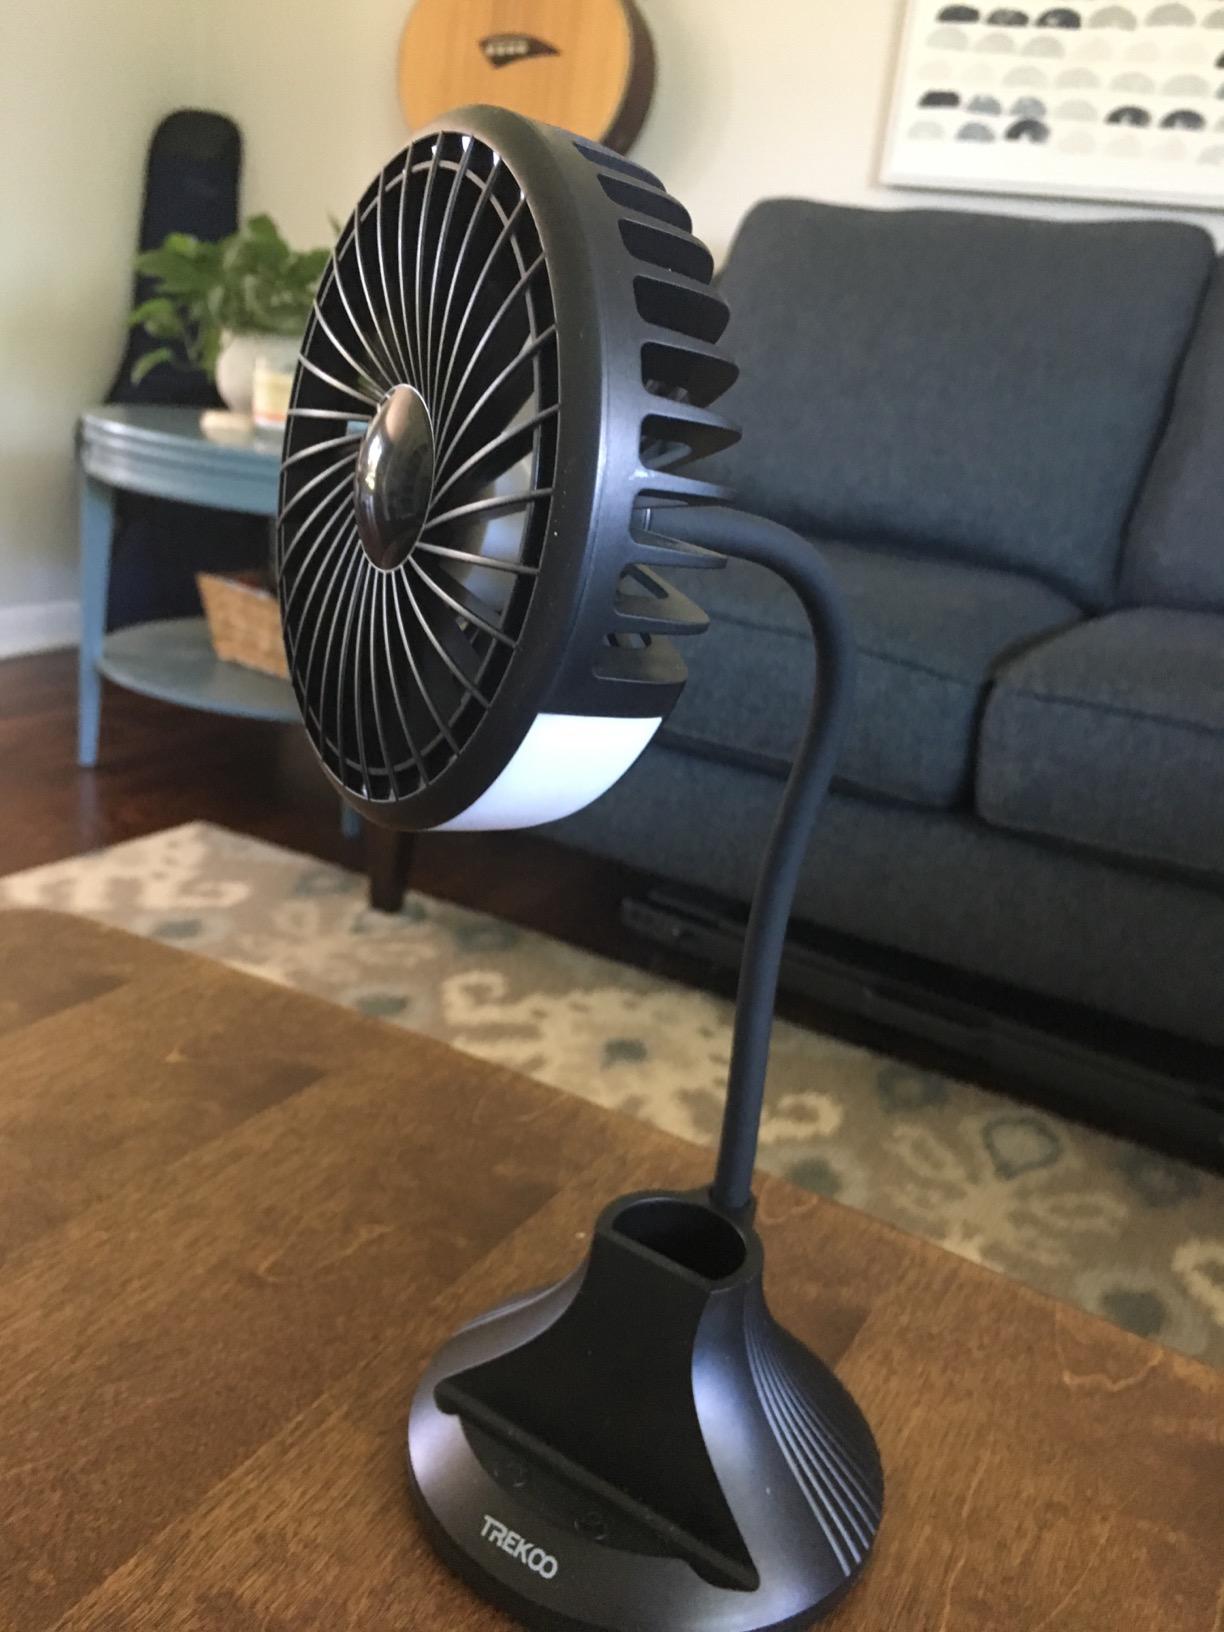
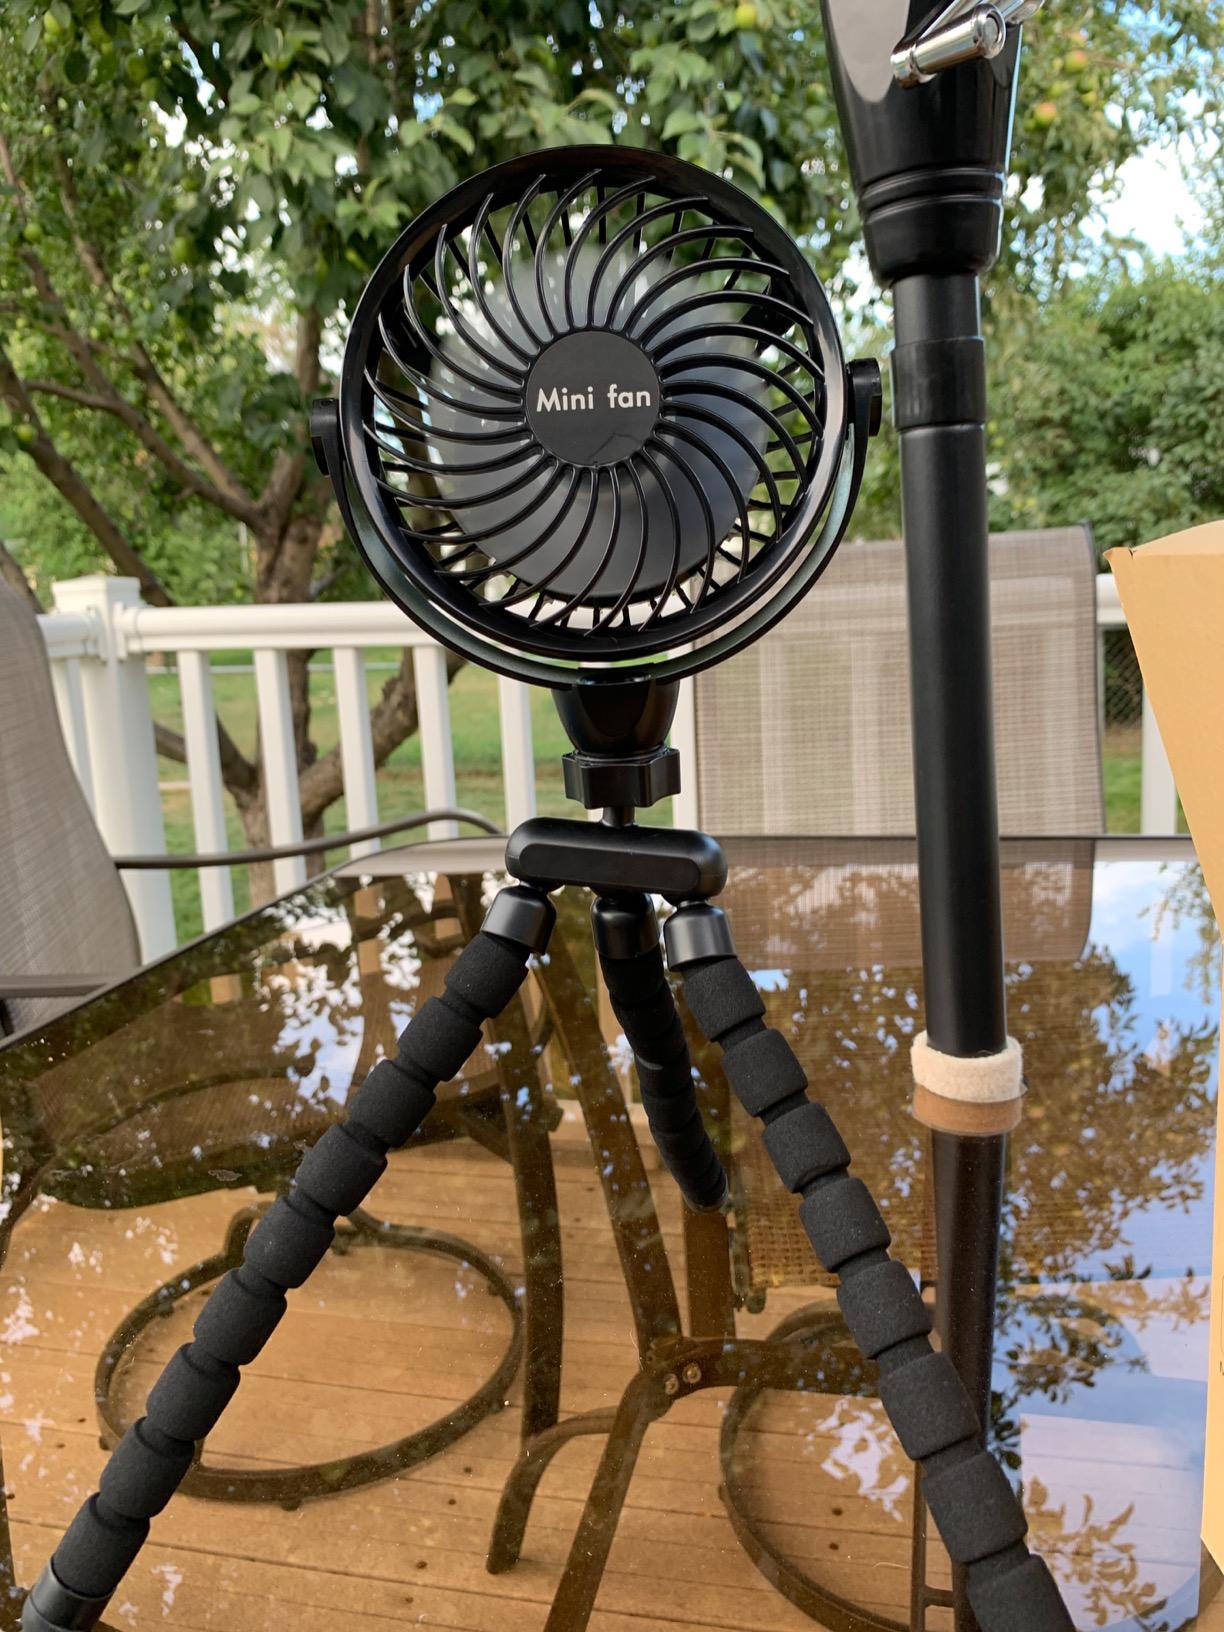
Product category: fan
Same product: no